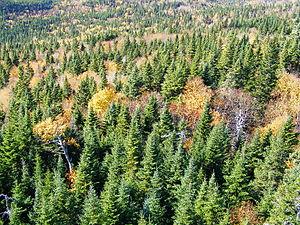
La région circumboréale est une région phytogéographique qui a été délimitée par Josias Braun-Blanquet et Armen Takhtajan. Le terme circumboréal qualifie la zone tempérée froide de l'hémisphère nord ainsi que l'arctique. Son nom vient du latin circum- signifiant « autour », et de boréale, du latin borealis lui-même issu du grec ancien Βορέας / Boréas signifiant « vent du nord ».